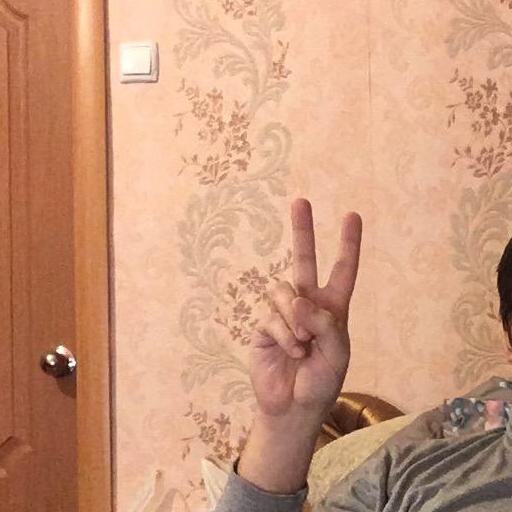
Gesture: peace